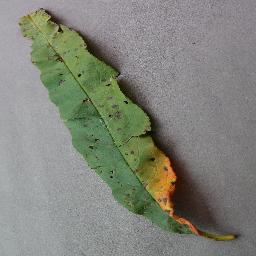
Label: Peach___Bacterial_spot